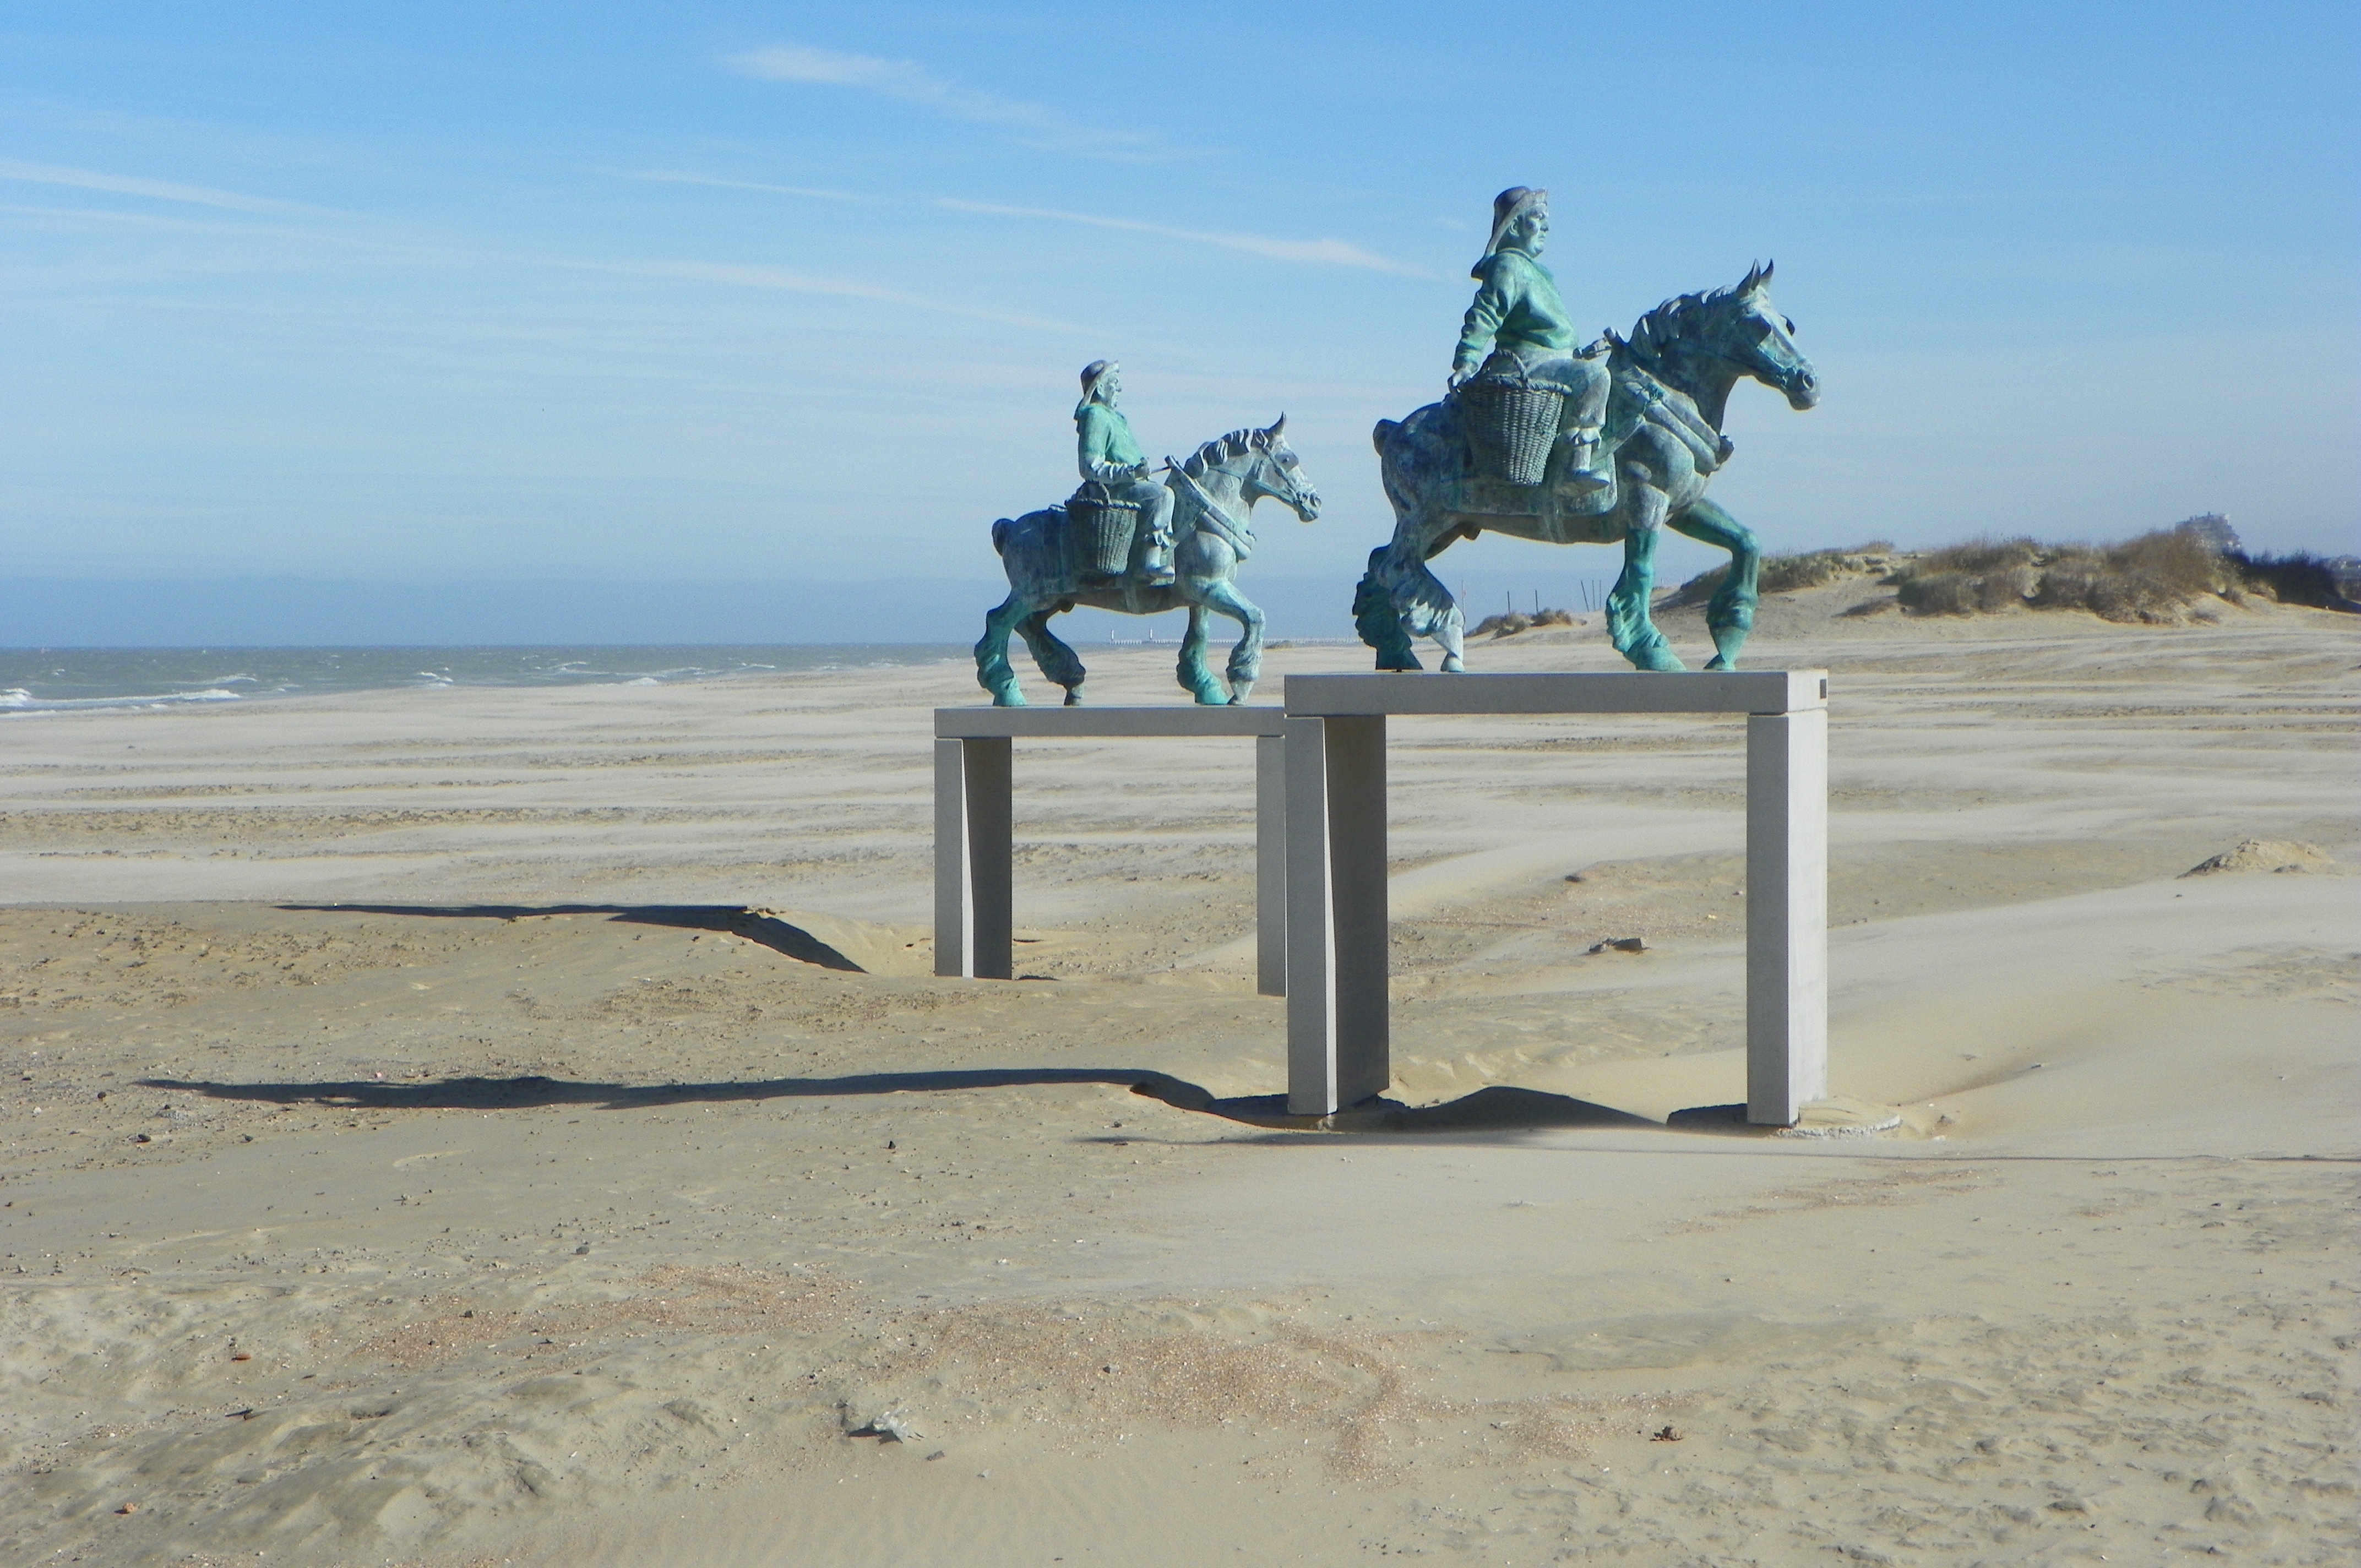
beach, landscape, sea, coast, sand, ocean, monument, fisherman, horseback, horse, material, belgium, fishermen, tradition, flanders, belgian, shrimp fishermen, shrimp fishing, shore fishing, natural environment, aeolian landform